RAF Bomber Command aircrew of World War II

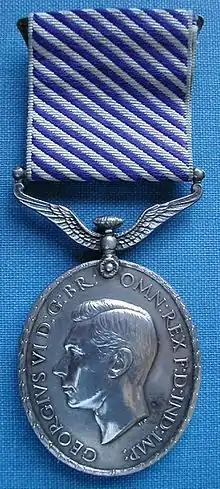
Distinguished Flying Medal

Bombers operating from bases north of the River Humber usually crossed the English coast at Flamborough Head or Spurn Point and those from bases to the south of there would cross at Cromer. On the outward-trip it was normal for crews to mention over the intercom any landmarks that they observed to assist the navigator and once over the North Sea the air gunners would be cleared to test their guns firing off brief bursts. The heavy bombers flew as a bomber stream and banking on safety in numbers flew as a mass on their course. Generally the first part of the flight was quiet, and it was not until the pilot or navigator announced "enemy coast ahead" over the intercom that a greater expectation of trouble was registered. The Dutch, Belgian or French coastline was often where flak ships (barges or ships armed with anti-aircraft guns) opened fire on the bombers. From that point onwards bombers crews were aware that highly efficient Luftwaffe night fighters crews would be stalking them, some operating based on their own on-board radar, others working on directions from chains of radar stations. The navigator would be taking readings from the stars and using any available wireless positioning assistance or reports of rivers or bridges below, to ensure that they were on course and on time constantly adding to his charts the positions reported by his crew of other bombers being shot down around them. The bomb aimer manning the nose gun turret, the mid-upper gunner and the rear gunner would all be straining their eyes into the night sky hoping to see a night fighter approaching before it was able to open fire, or to see another bomber in time to take avoiding action before a collision occurred. Depending on the course to the target the bombers might overfly a number of belts of anti-aircraft artillery and search lights, radar assemblies and listening positions attracting barrages of fire and would be persistently pursued harried and attacked by night-fighters. The Ruhr Valley was about 35 minutes flying time from the Dutch coast and here the first bombers in the stream would be met with intense anti-aircraft fire and extremely efficient searchlights working closely together. An often successful tactic to evade a determined night fighter pilot or after being caught by a searchlight(s) was to "corkscrew", a high speed spiral carried out while diving several thousand feet pulling high G-force sufficient to tear the wings off a fighter.